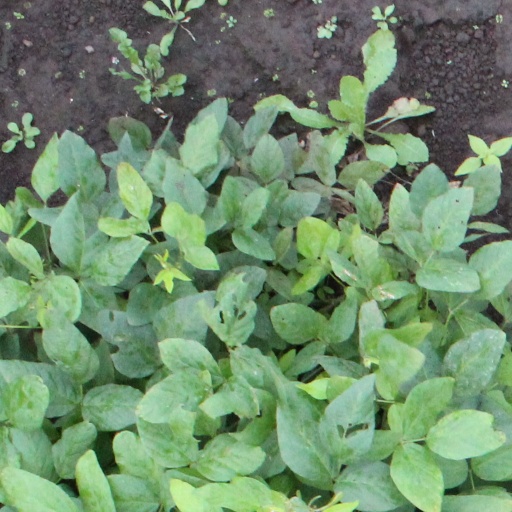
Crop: soybean